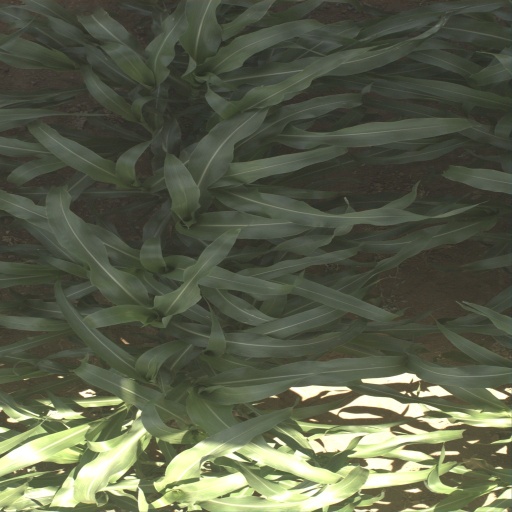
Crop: sorghum